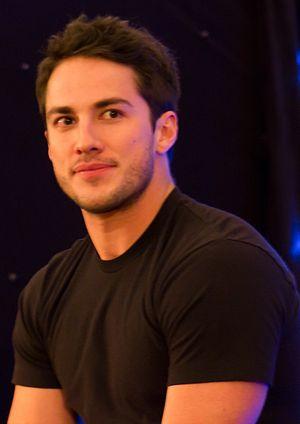
Roswell, New Mexico est une série télévisée américaine développée par Julie Plec et Carina Adly MacKenzie qui va également produire et écrire la série, et diffusée depuis le 15 janvier 2019 sur le réseau The CW, et sur Showcase au Canada.
Michael Trevino est un acteur américain, né le 25 janvier 1985 à Montebello, en Californie.
Cet article présente les treize épisodes de la deuxième saison de la série télévisée américaine Roswell, New Mexico.
Commander in Chief est une série télévisée américaine en 18 épisodes de 42 minutes, créée par Rod Lurie et diffusée entre le 27 septembre 2005 et le 14 juin 2006 sur le réseau ABC.